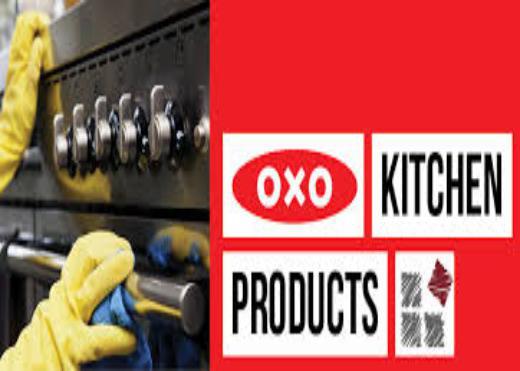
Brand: good grips
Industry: Necessities